Henrikh Mkhitaryan

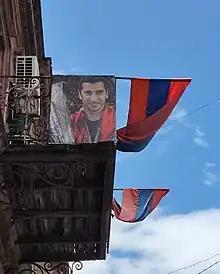
A poster of Mkhitaryan on a balcony in Yerevan, Armenia

Mkhitaryan debuted for the Armenia national team in an away friendly match against Panama on 14 January 2007.